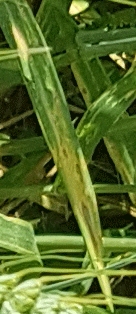
Label: Wheat___Yellow_Rust